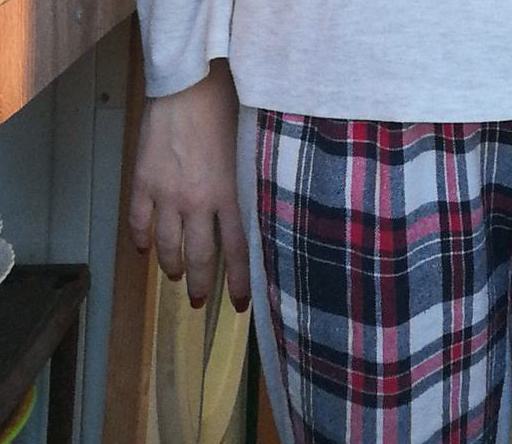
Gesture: no_gesture